Yitzchak Abadi

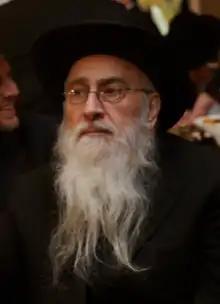

Yitzchak Abadi (born March 12, 1933) is an Orthodox Jewish Rabbi and Posek and a prominent leader of Orthodox Judaism in the United States and around the world.